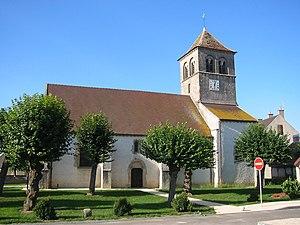
Fénay est une commune française appartenant à Dijon Métropole située dans le département de la Côte-d'Or en région Bourgogne-Franche-Comté. Elle comprend les hameaux de Fénay, Domois et Chevigny.